LGBTQ rights in Puerto Rico

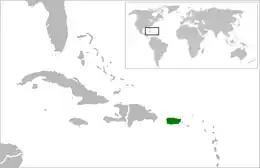
Puerto Rico

Lesbian, gay, bisexual, transgender and queer (LGBTQ) people in Puerto Rico have some of the same protections and rights as non-LGBTQ individuals. Public discussion and debate about sexual orientation and gender identity issues has increased, and some legal changes have been made. Supporters and opponents of legislation protecting the rights of LGBTQ persons can be found in both of the major political parties. Public opposition still exists due, in large part, to the strong influence of the Roman Catholic Church, as well as socially conservative Protestants. Puerto Rico has a great influence on the legal rights of LGBTQ citizens. Same-sex marriage has been legal in the commonwealth since July 2015, after the U.S. Supreme Court ruled in the case of "Obergefell v. Hodges" that same-sex marriage bans are unconstitutional.